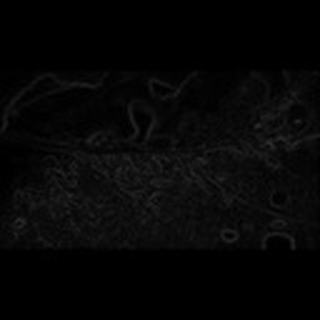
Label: cotton_aphids